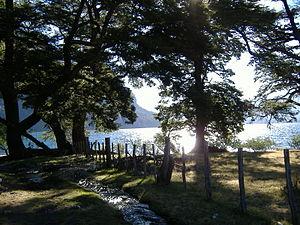
La province de Neuquén est une province d'Argentine, qui se trouve à l'extrémité nord-ouest de la Patagonie argentine. Avec une superficie de 94 378 km², elle est la plus petite province des régions australes du pays. Sa géographie s'abîme sur l'imposante Cordillère des Andes.
Le lac Paimún est situé au sein du Parc national Lanín, dans la province argentine de Neuquén, en Patagonie. Il fait partie d'un important système lacustre avec les lacs Epulafquen et Huechulafquen, dont il est le prolongement, séparé par un détroit très étroit.